2024 American League Division Series

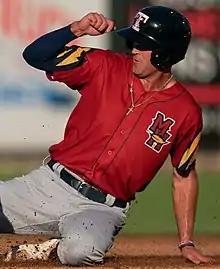
Kerry Carpenter, pictured here with the Toledo Mud Hens, hit a go-ahead three-run homer in the top of the 9th inning in Game 2.

Gleyber Torres started Game 4 with a double on Michael Wacha's first pitch, followed by an RBI single from Juan Soto to score Torres and put the Yankees on the board 1–0. In the top of the fifth, Torres hit an RBI single, scoring Alex Verdugo to extend the Yankees' lead to 2–0. In the top of the sixth, Giancarlo Stanton hit an RBI single, scoring Aaron Judge as an insurance run to extend the Yankees' lead to 3–0. In the bottom of the sixth, the benches were cleared for an on-field delay for a brief amount of time when Maikel García was tagged out sliding to second base on a 3–6 double play by Anthony Volpe. Vinnie Pasquantino then hit an RBI double off Gerrit Cole to score Bobby Witt Jr., cutting the Yankees' lead to 3–1. Luke Weaver closed out the game and series with a perfect ninth for his third save of the series, sending the Yankees to their fourth ALCS appearance in eight years.